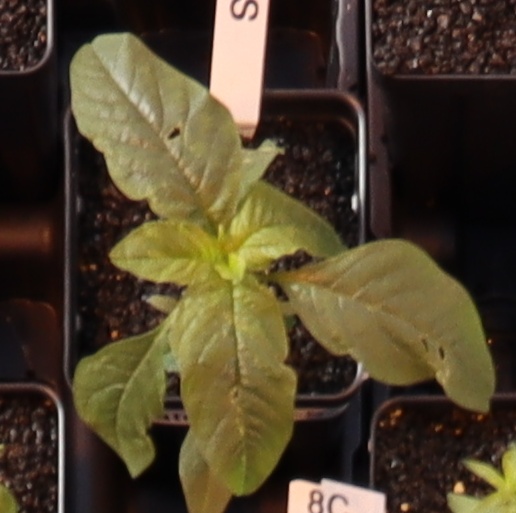
Label: Waterhemp